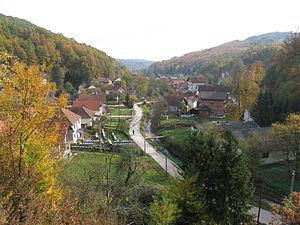
Kiseljak est un village de Bosnie-Herzégovine. Il est situé dans la municipalité de Zvornik et dans la République serbe de Bosnie. Selon les premiers résultats du recensement bosnien de 2013, il compte 376 habitants.